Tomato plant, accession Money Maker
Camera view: vertical (180 deg); turntable rotation: 330 degrees
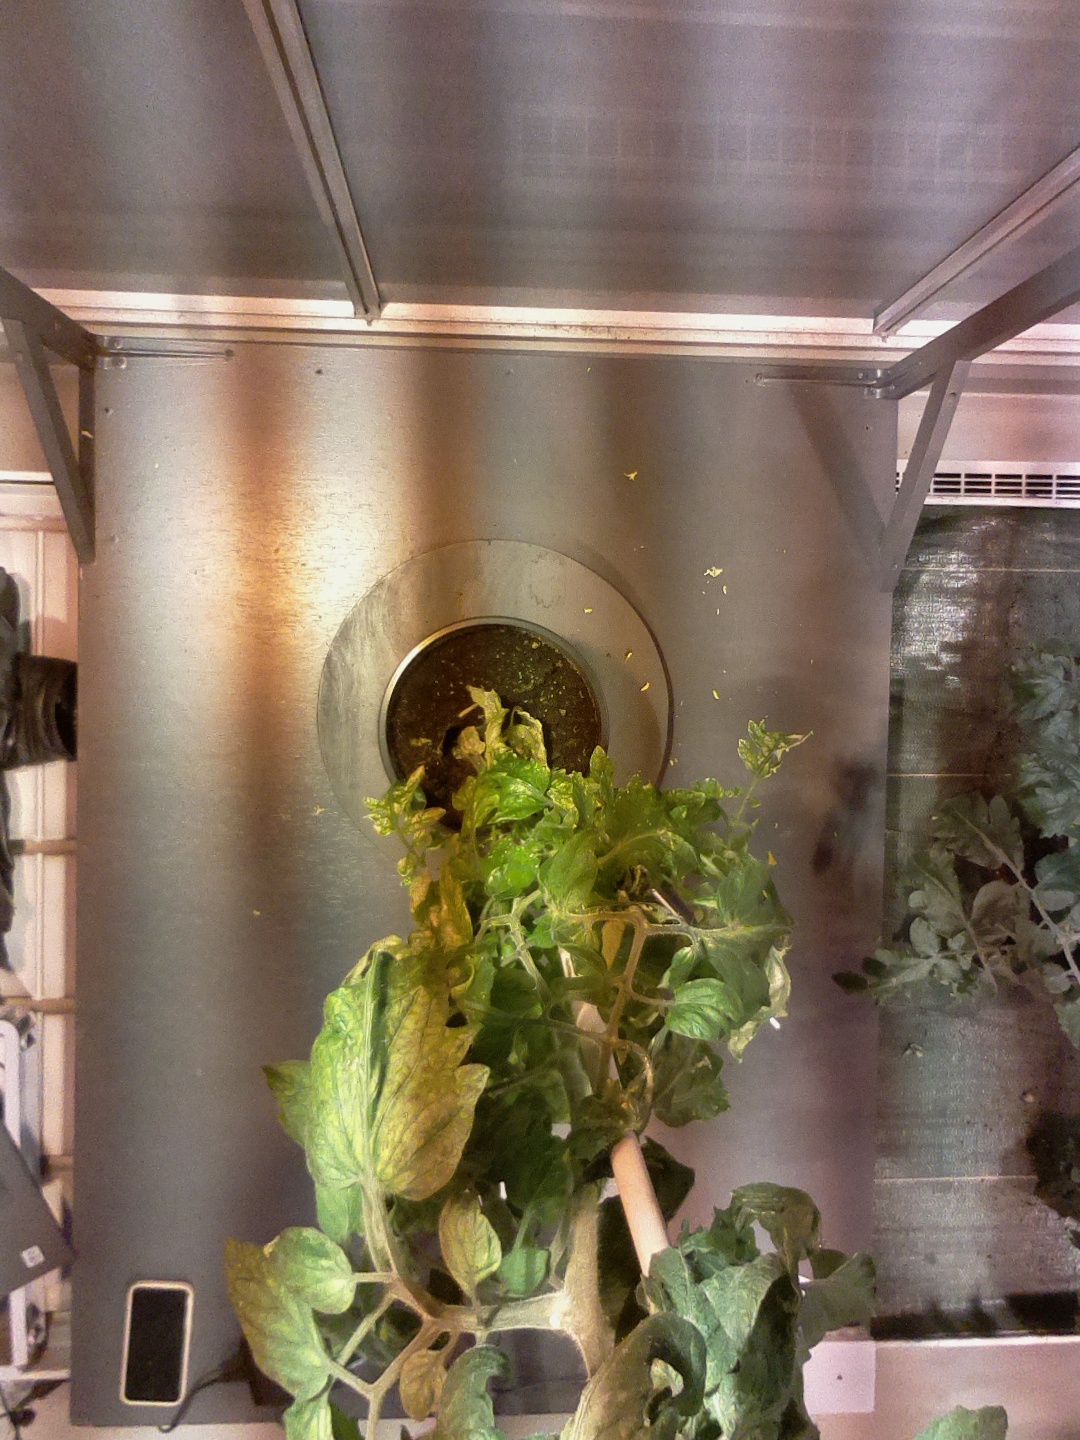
BBCH growth stage 73: 30%-40% of final fruit size